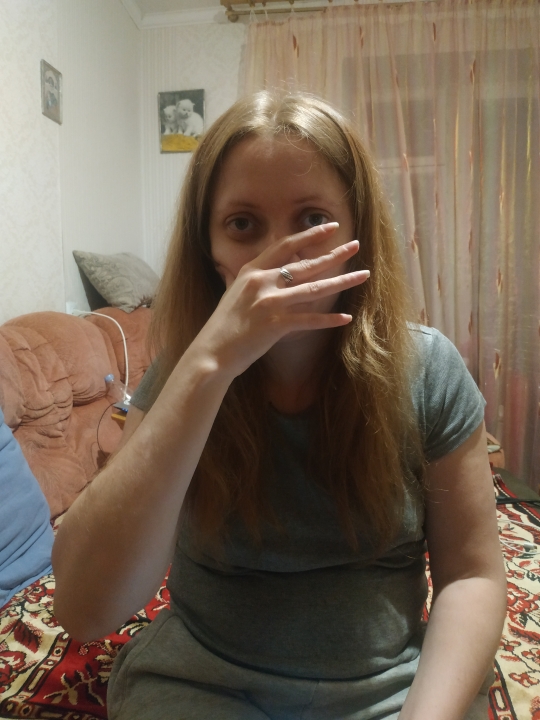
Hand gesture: no_gesture